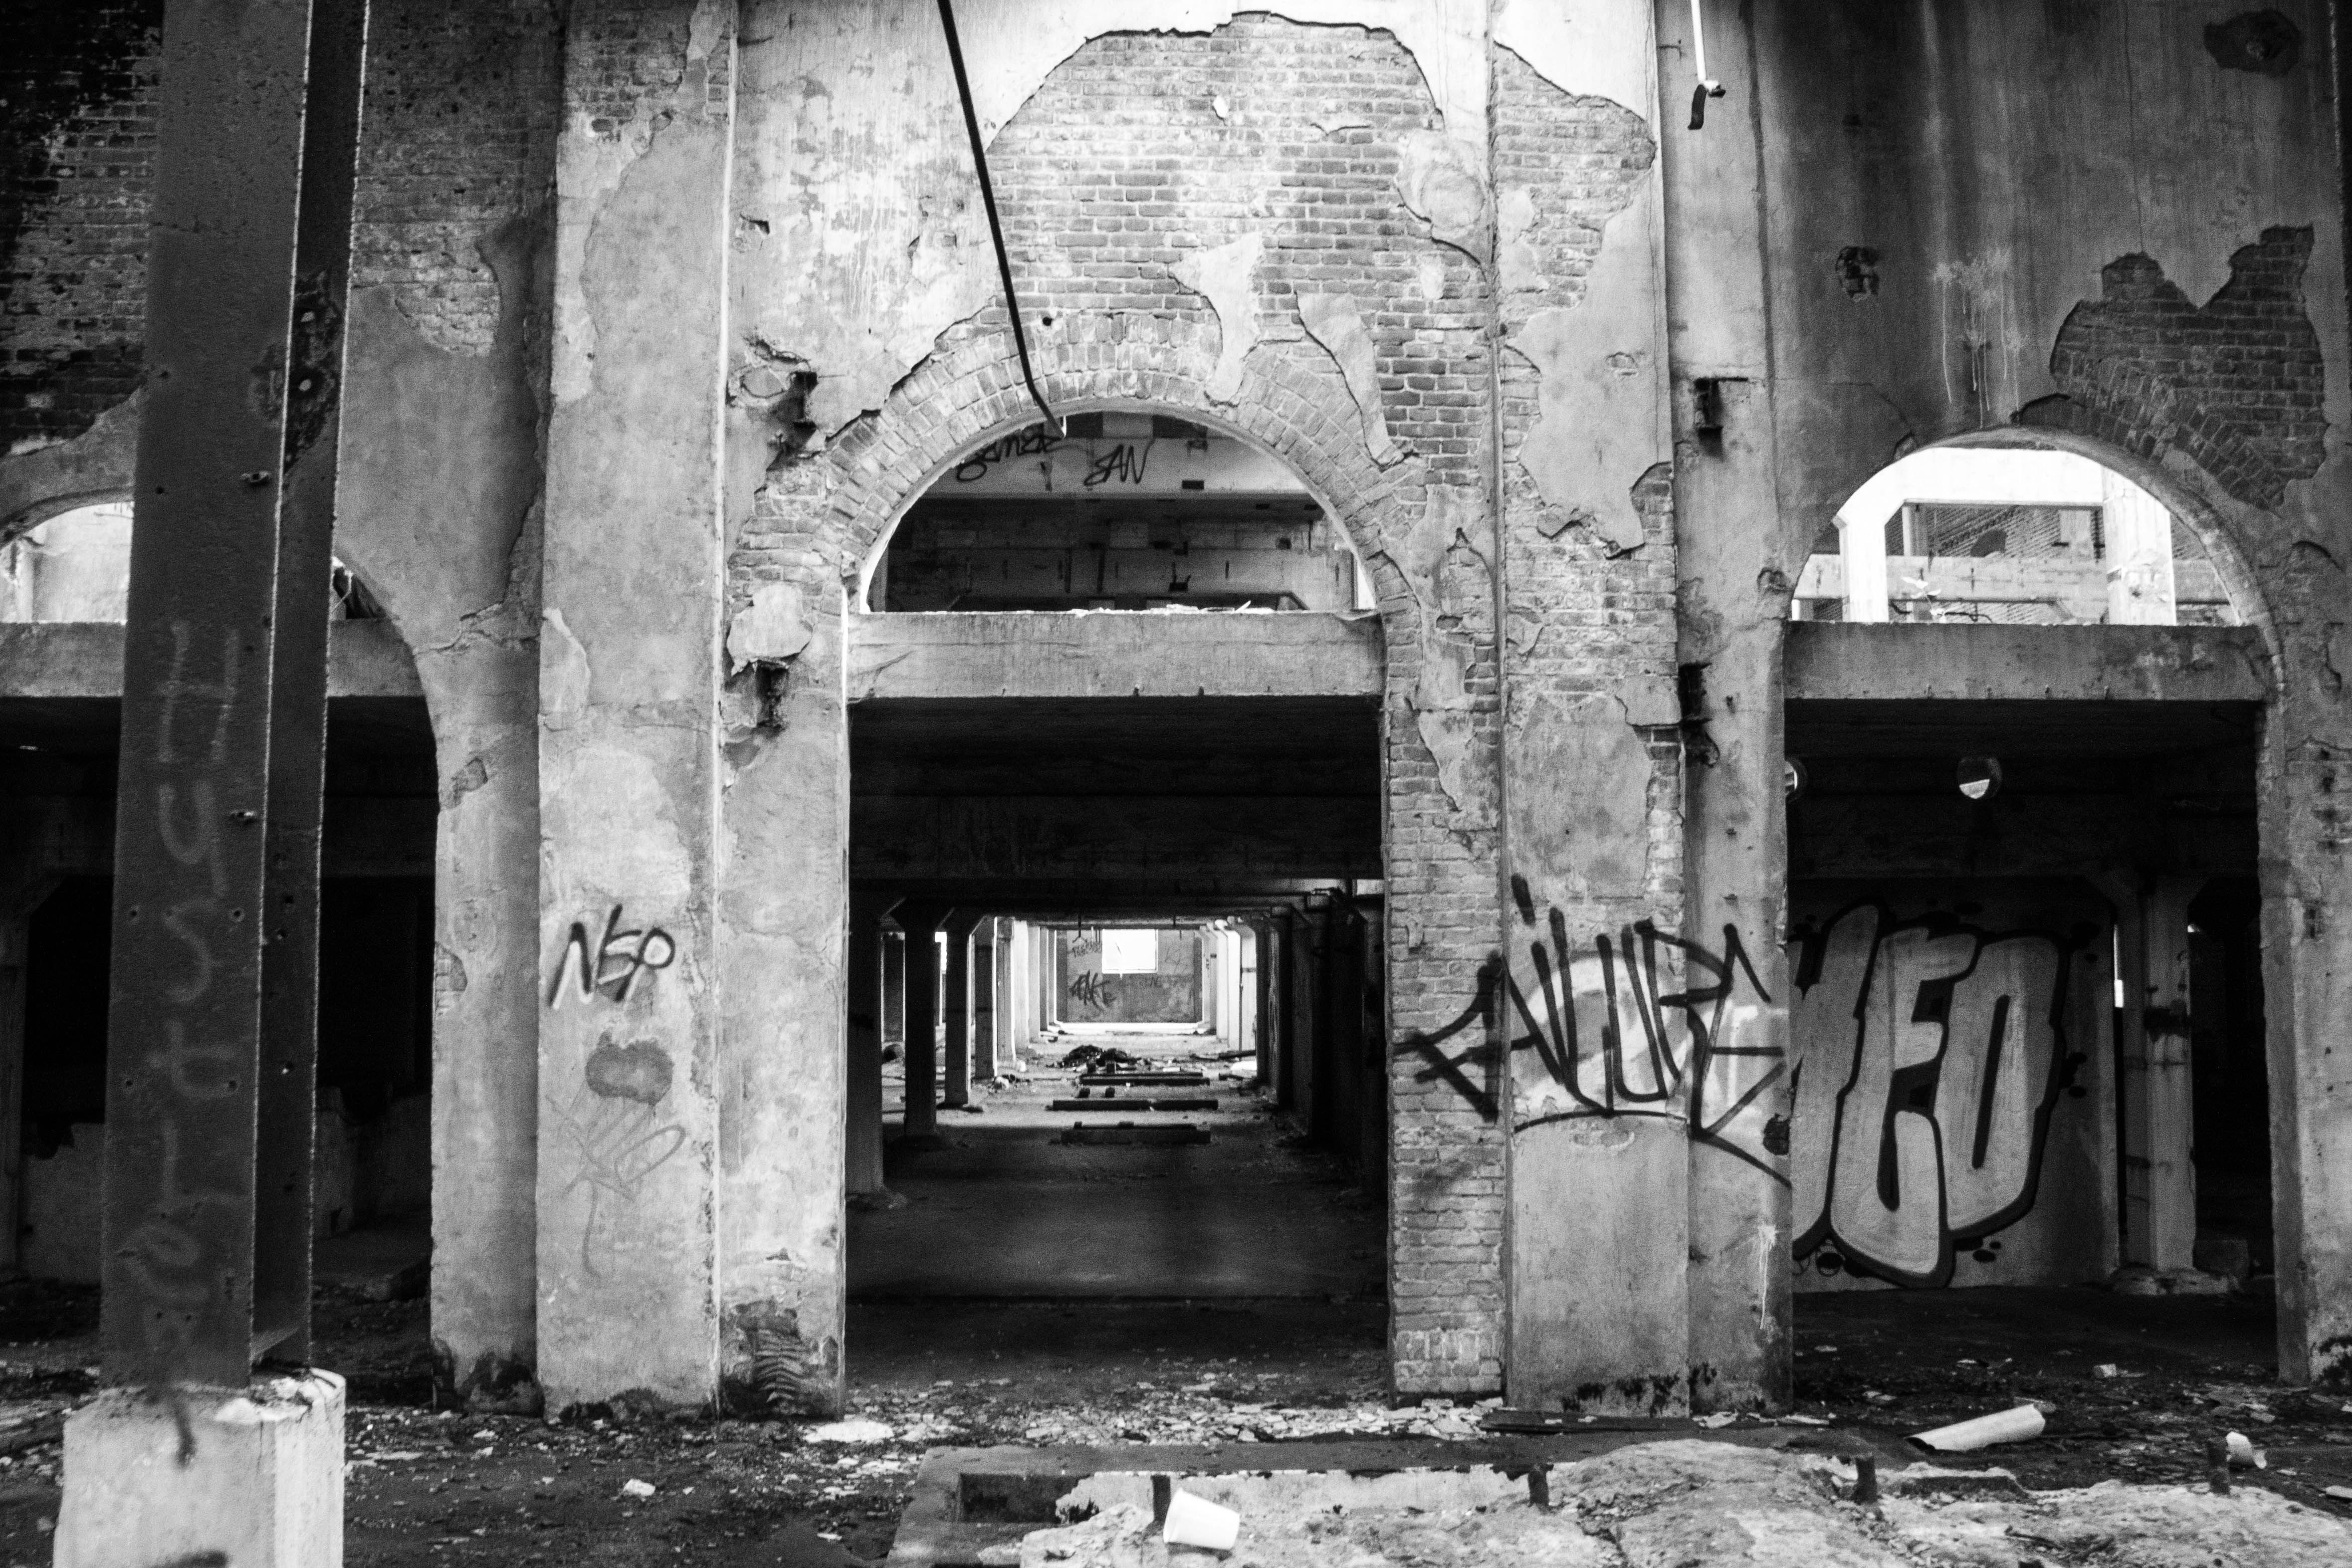
black and white, road, white, street, photography, house, window, alley, black, monochrome, door, temple, ruins, infrastructure, photograph, history, expired, drenthe, urban area, monochrome photography, ancient history, old starch factory